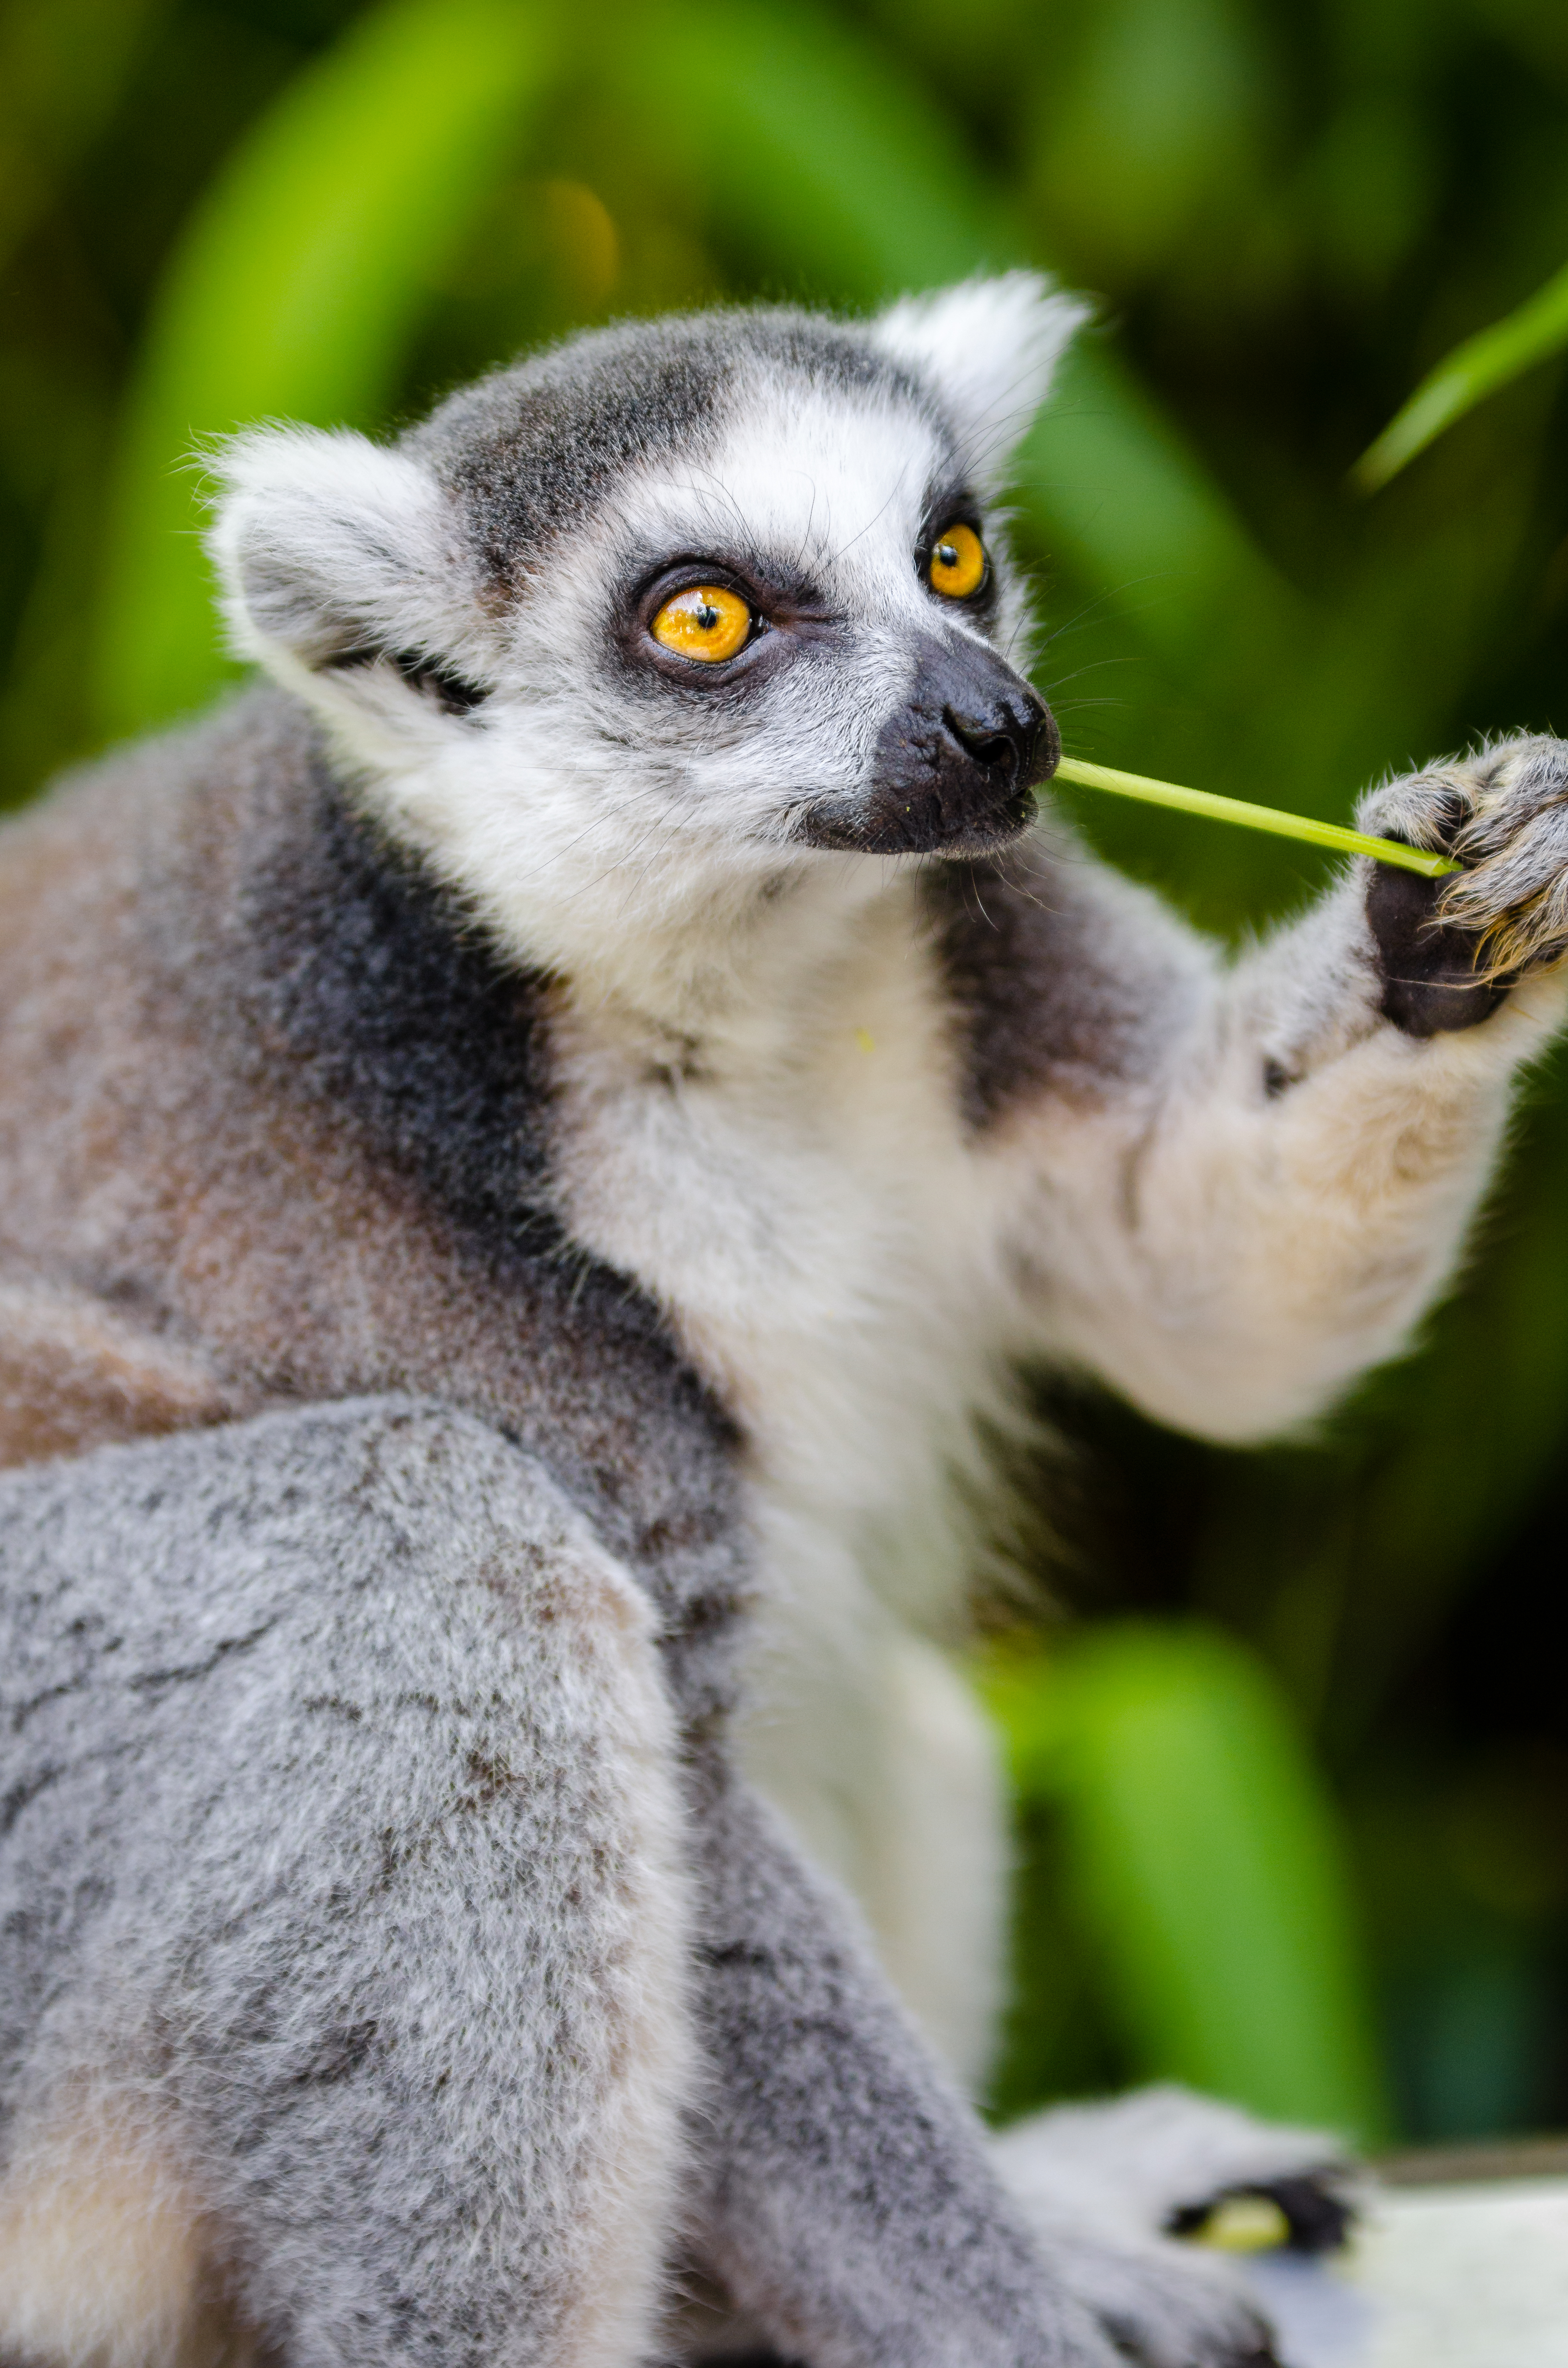
animal, wildlife, zoo, mammal, fauna, primate, close up, madagascar, vertebrate, lemur